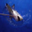
Label: shark